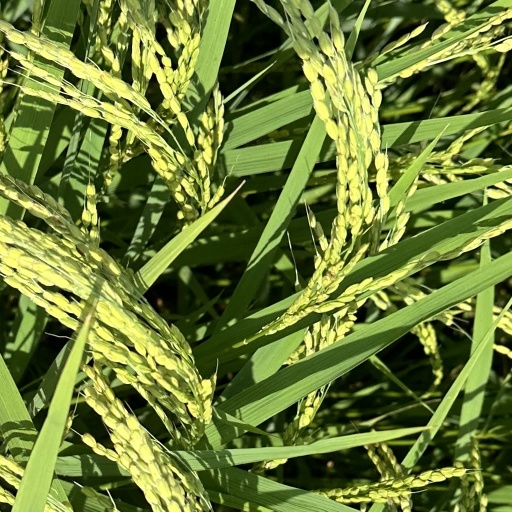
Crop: rice